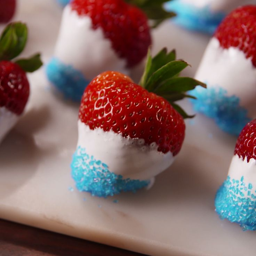
these strawberries win for most patriotic .